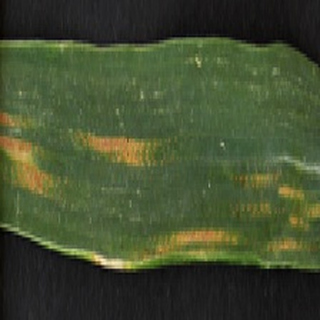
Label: wheat_yellow_rust